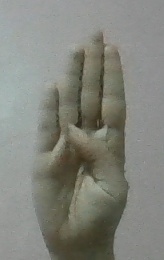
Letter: kaaf